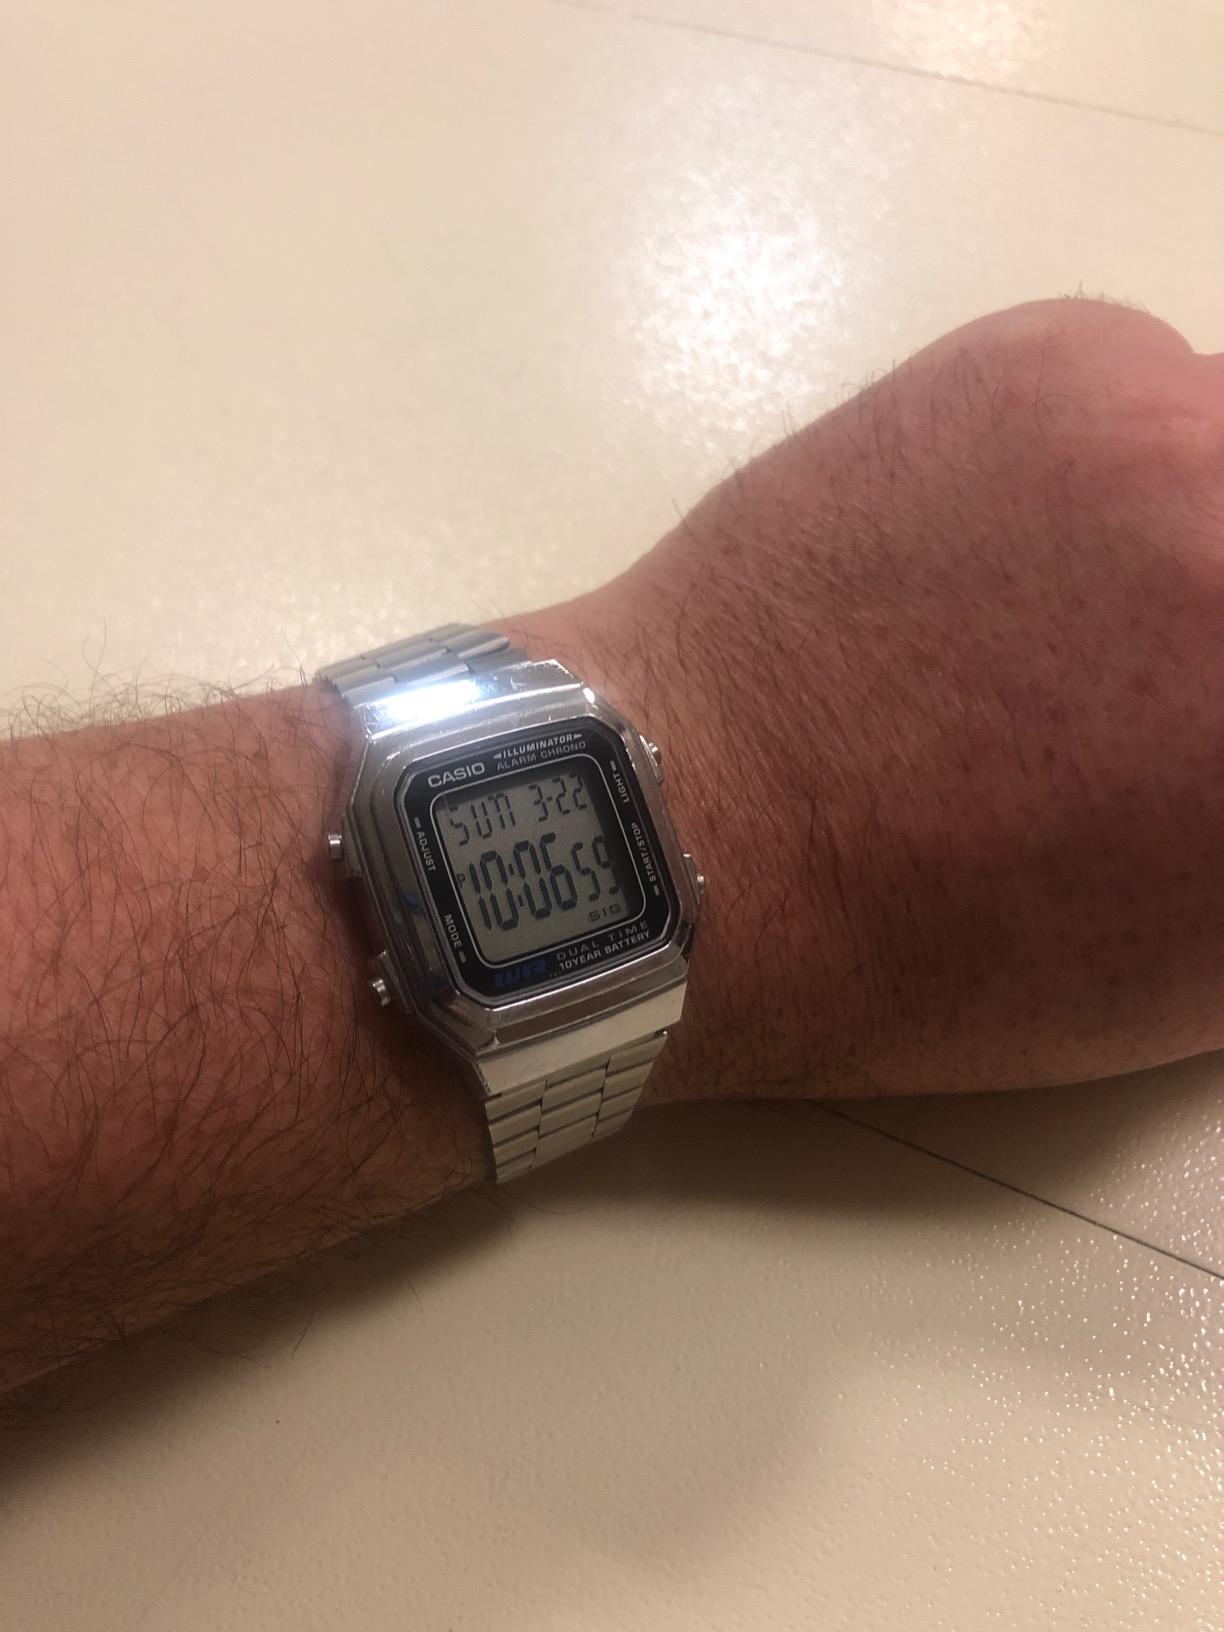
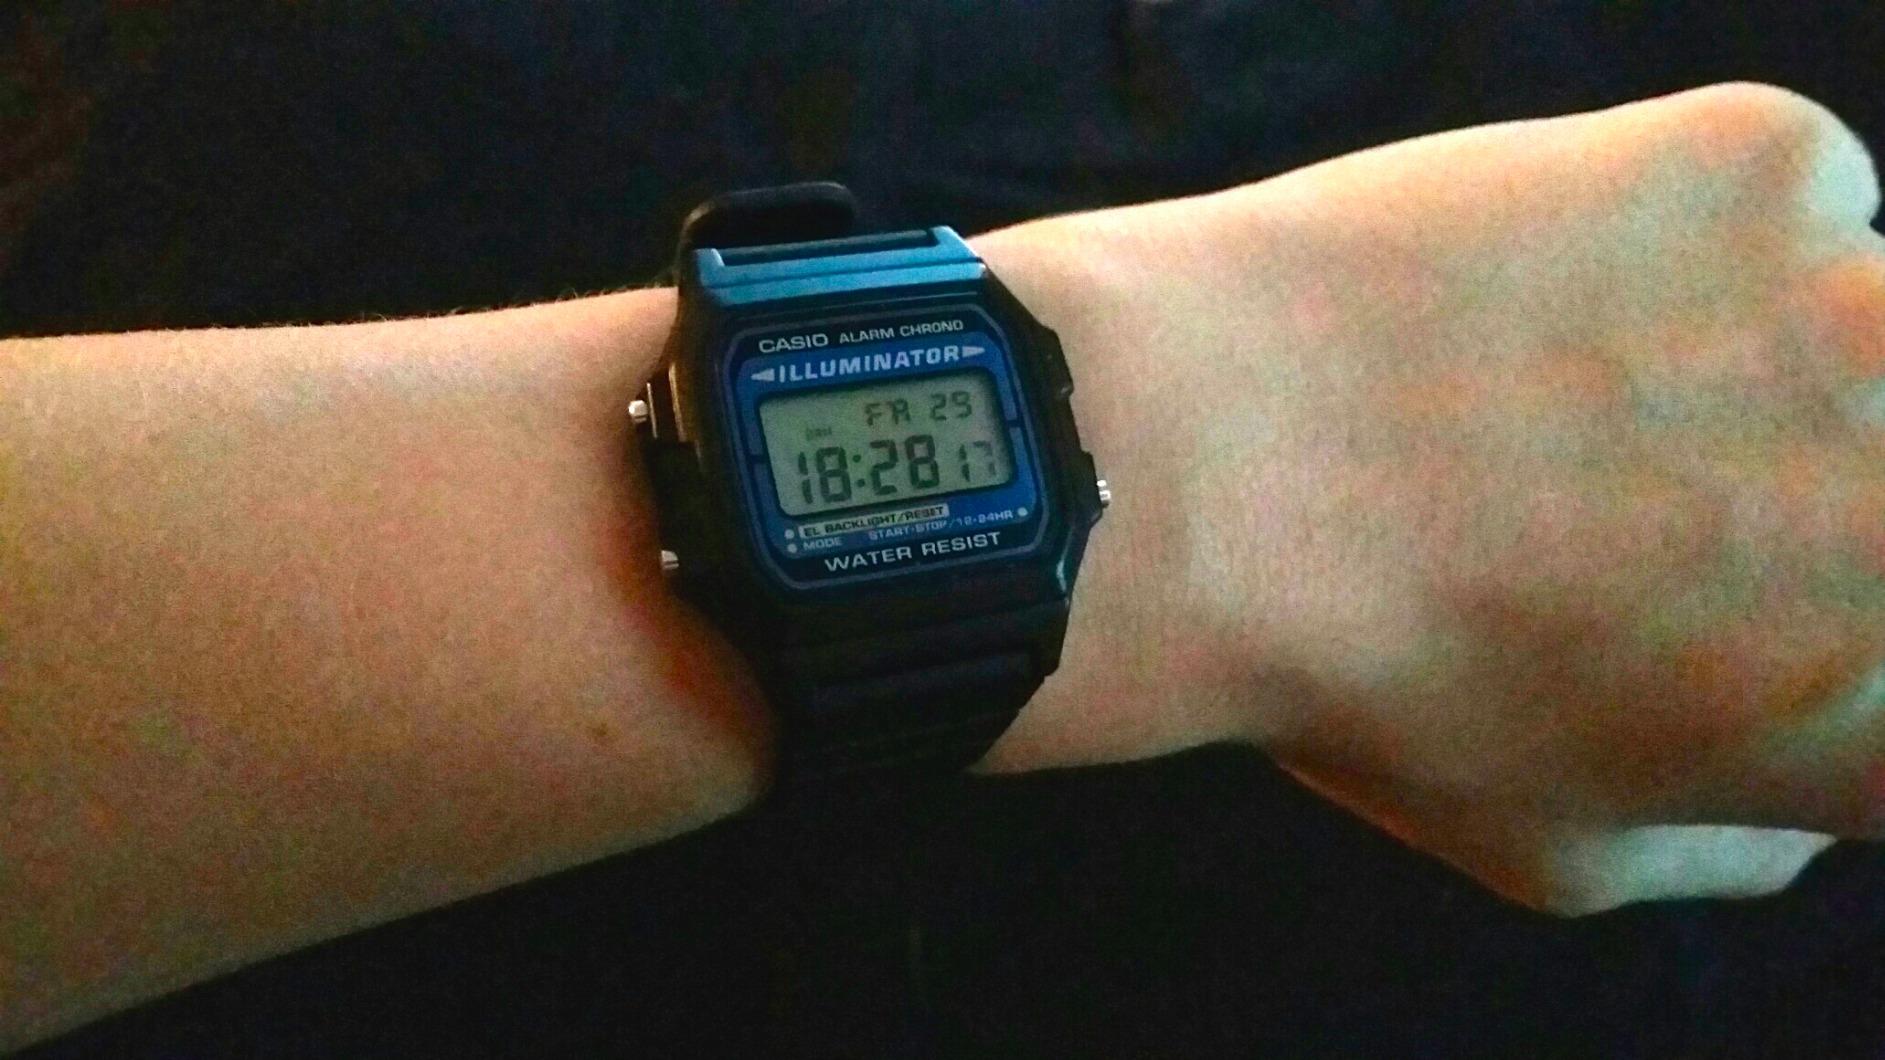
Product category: accessories_watch
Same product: no